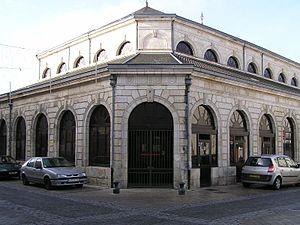
Saint-Jean-d'Angély est une commune du Sud-Ouest de la France, située dans le département de la Charente-Maritime, chef-lieu de l'un des cinq arrondissements du département. Ses habitants sont appelés les Angériens.